Dominique Lloyd-Walter

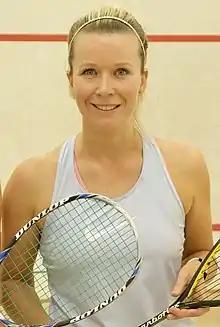
Dominique Lloyd-Walter (2018)

Dominique Lloyd-Walter (born 17 June 1981) is an English retired professional squash player. She reached a career high ranking of 18 in the world during November 2006.